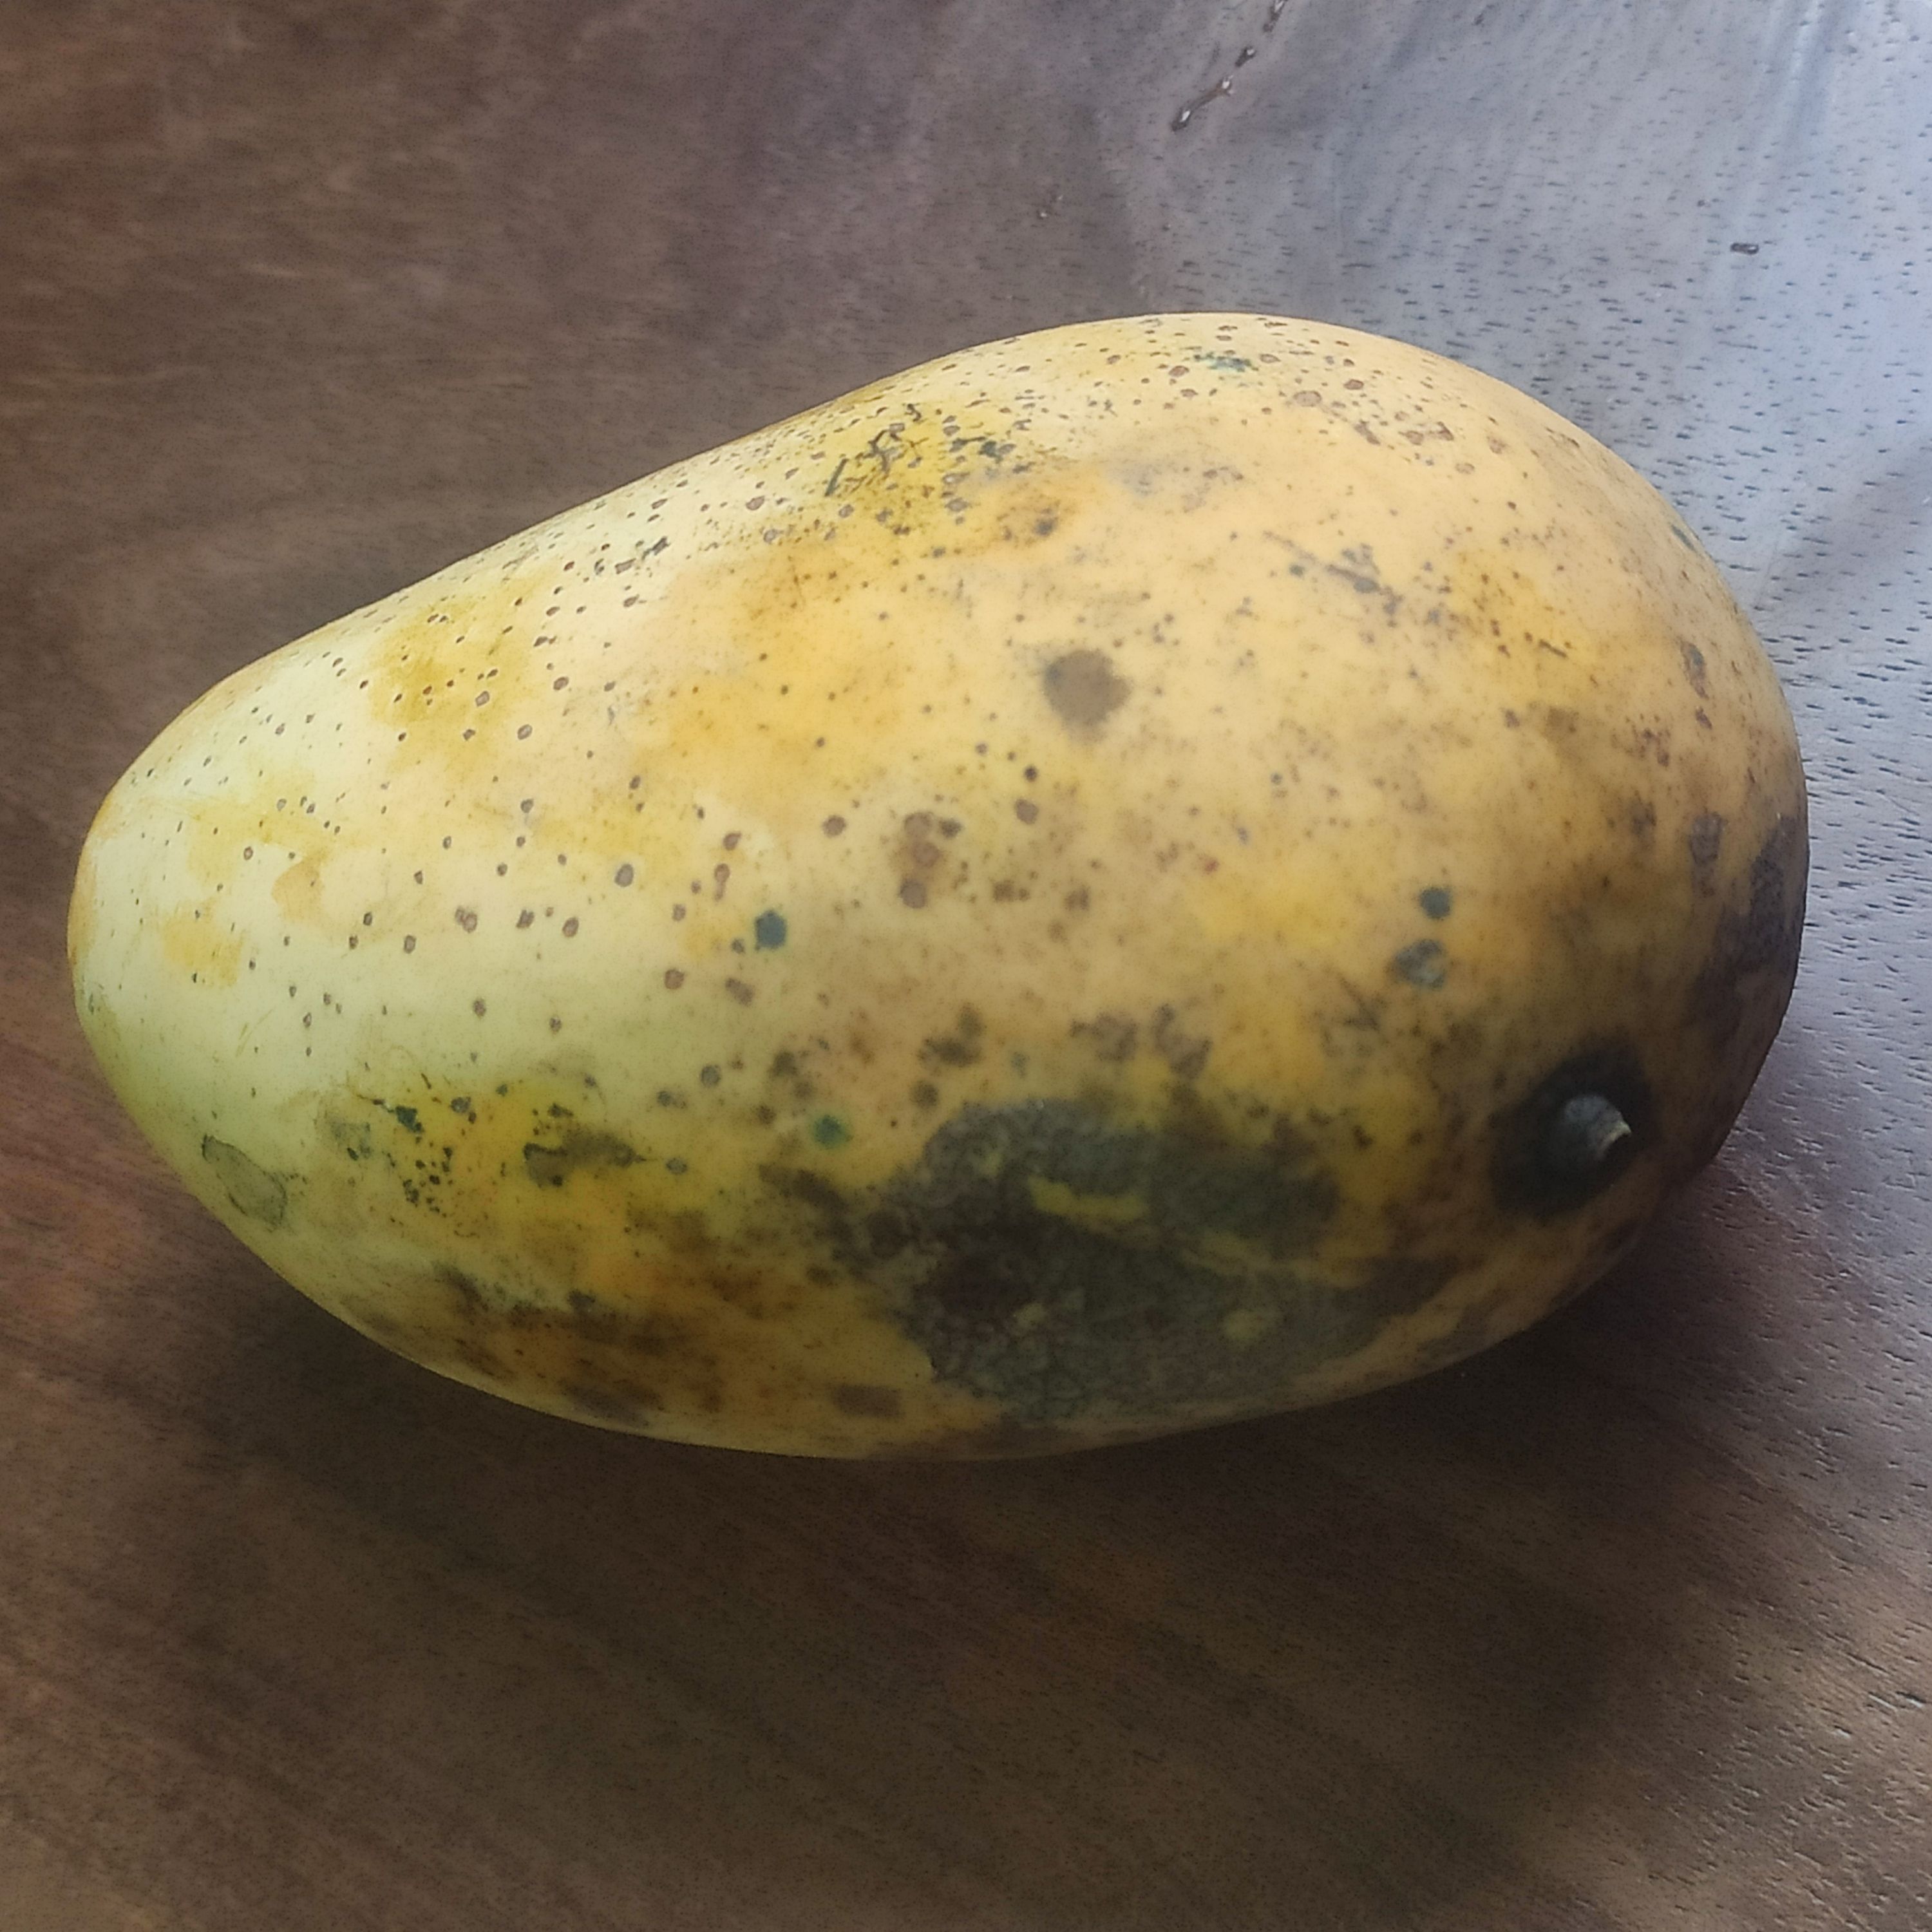
Fruit: mango
Grade: 2nd-grade